Kevin McCloud's Man Made Home

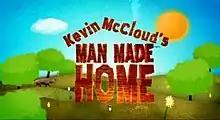

Kevin McCloud's Man Made Home is a British television series, broadcast on Channel 4. The series features Kevin McCloud's attempt at building a sustainable eco-friendly shed in the woods. In order to achieve this, he decided to use only the materials locally available in the woodland where the shed was to be built, or to employ only recycled materials. Series 1 aired on 23 September 2012 and finished four weeks later on 13 October 2012.